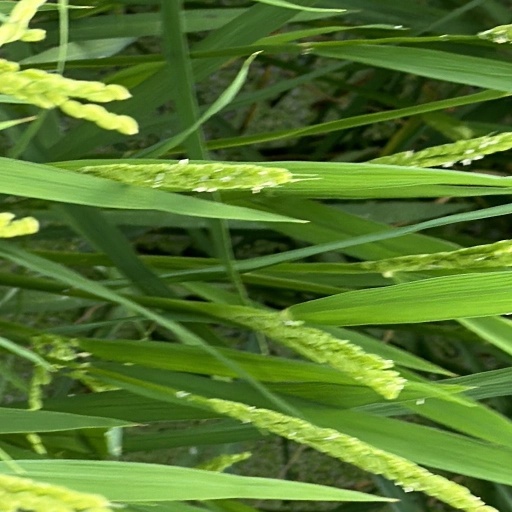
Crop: rice